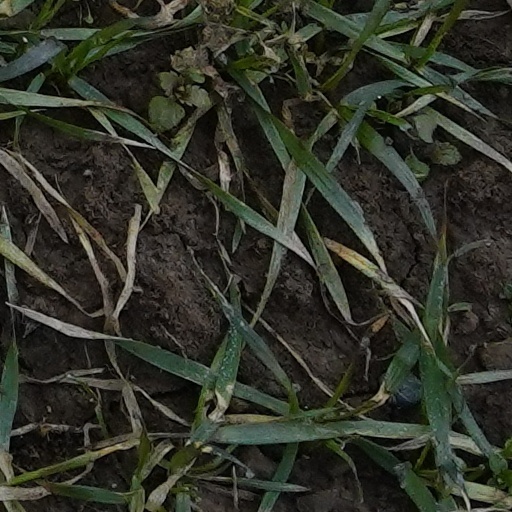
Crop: wheat